Faringdon Sand

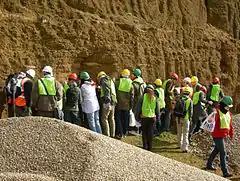
Faringdon Sponge Gravel Member of Faringdon Sand; gravel pit SE of Faringdon, Oxfordshire.

The Faringdon Sand is a geologic formation in England. It preserves fossils dating back to the Cretaceous period.